Ruben Henriques Jr.

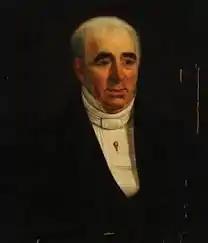
Ruben Henriques painted by his son Sally Henriques

Ruben Henriques Jr. (1771–1846) was a Danish banker. He founded the brokerage firm R. Henriques jr. in 1801.